Pravega Racing

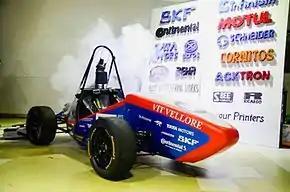
PRV15 for the 2015-16 Season

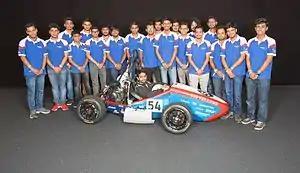
Team Members of 2015-16 Season

Season 2016-17 was the year that changed the whole face of the team as they started off by winning in 7 out of the 11 events in Formula Student India 2016. It was a big achievement which gave them enough motivation to deliver the best results given by an India Formula Student Team in Formula Student Germany.